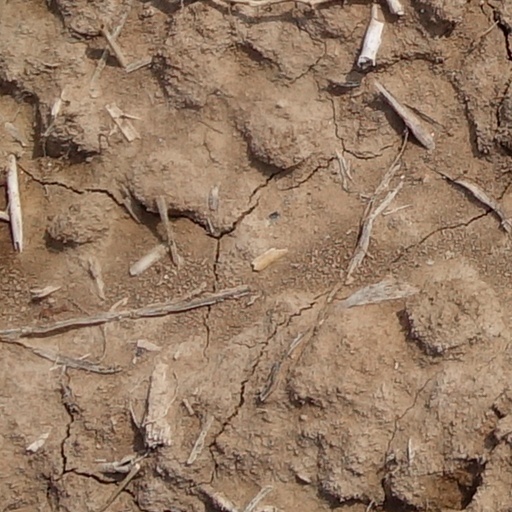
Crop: wheat